The Remix: Hip Hop X Fashion

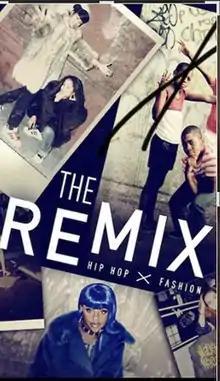
Film poster

The Remix: Hip Hop X Fashion, is a 2019 American documentary film directed by Farah X and Lisa Cortés. The film premiered at the 2019 Tribeca Film Festival. It also screened at the University of Wisconsin–Milwaukee, New Orleans Film Festival and Woodstock Film Festival. It was released by Netflix on 22 July 2020.